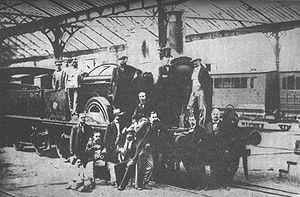
La Compañía del Camino de Hierro de Barcelona a Mataró, aussi connue sous le nom de Camino del Este de Barcelona, fondée le 6 juin 1845, cette compagnie a construit la première ligne chemin de fer de la péninsule ibérique entre Barcelone et Mataró. En 1862, elle fusionna avec les Compañía de los caminos de hierro del Norte dans le but d'atteindre Gérone.
Au XIXᵉ siècle, l'Espagne était l'un des pays les plus pauvres et les moins développés économiquement d'Europe occidentale. C'était aussi un pays instable sur le plan politique. En conséquence, l'arrivée du chemin de fer y fut relativement tardive. La première ligne construite dans la péninsule ibérique fut une courte ligne reliant Barcelone à Mataró mise en service en 1848, bien qu'à cette époque une ligne était déjà en exploitation à Cuba, alors partie de l'empire espagnol. Ce n'est qu'à partir du moment où, dans les années 1850, l'investissement dans le secteur ferroviaire fut rendu plus attrayant pour les capitaux étrangers que la construction de voies ferrées à grande échelle put commencer.